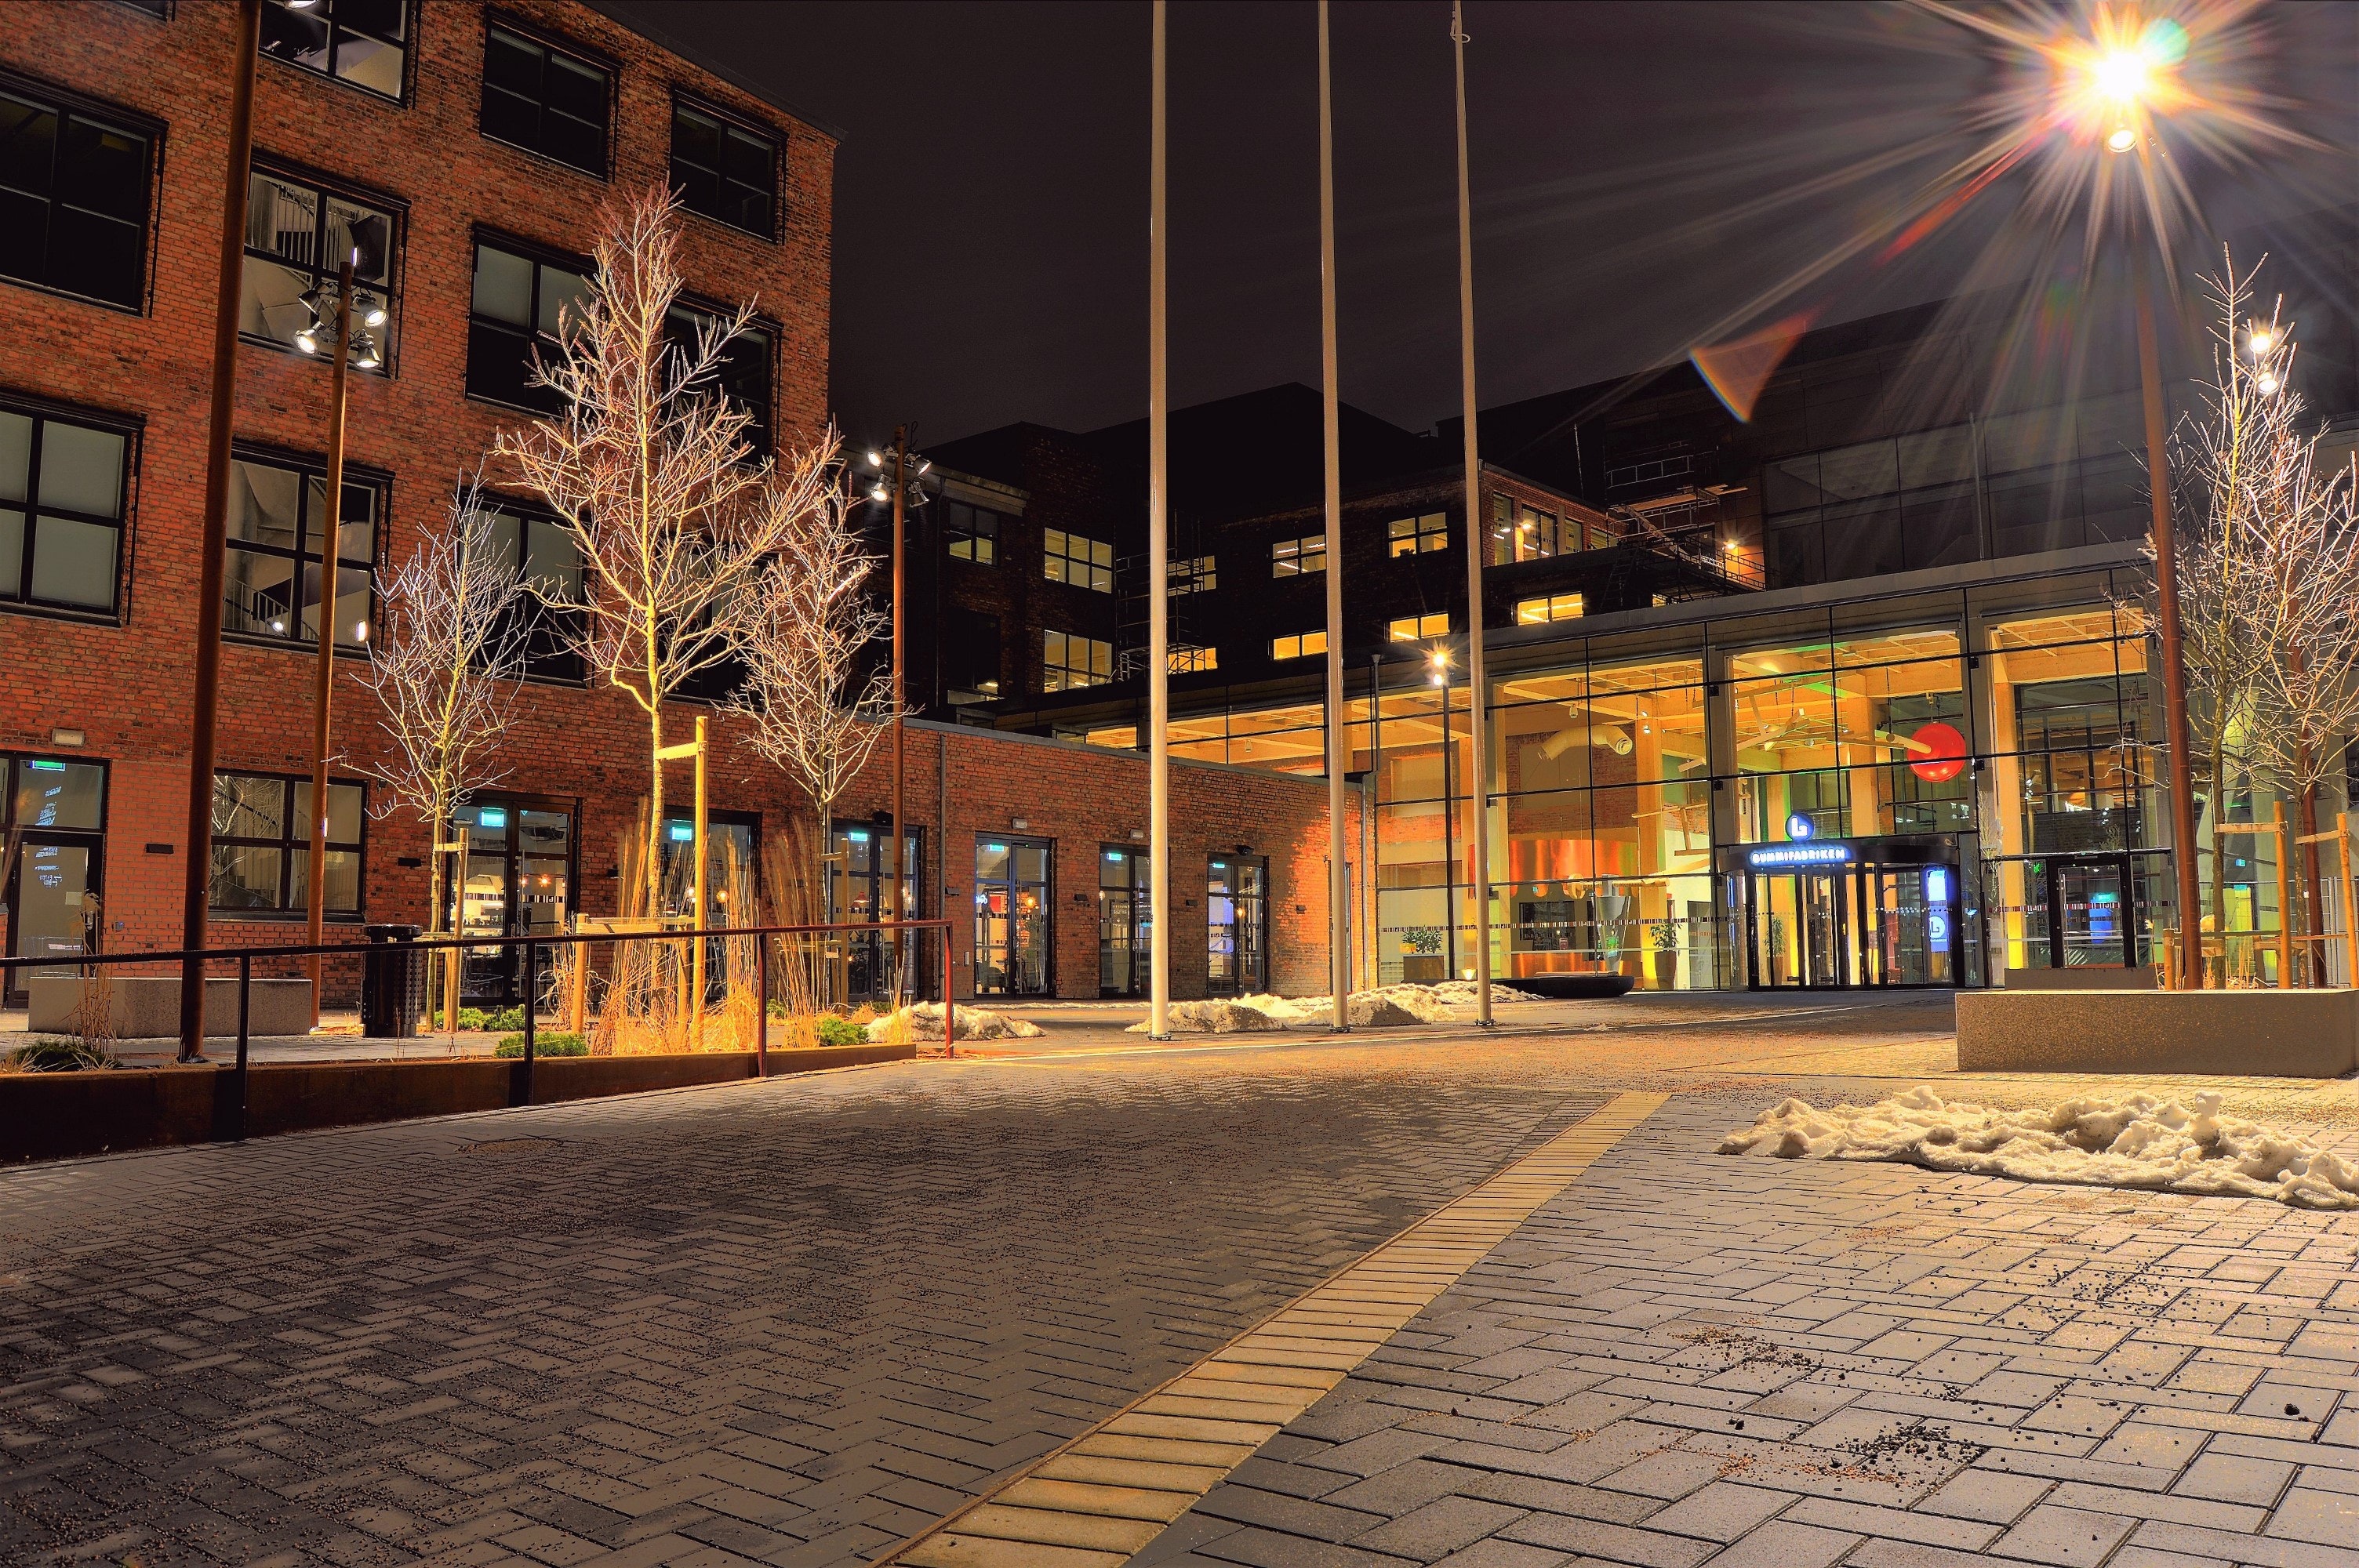
night, sky, lighting, town, light, architecture, tree, road surface, street light, urban area, building, cobblestone, mixed use, city, light fixture, street, evening, home, metropolitan area, neighbourhood, house, sidewalk, winter, downtown, residential area, facade, cloud, road, flooring, urban design, reflection